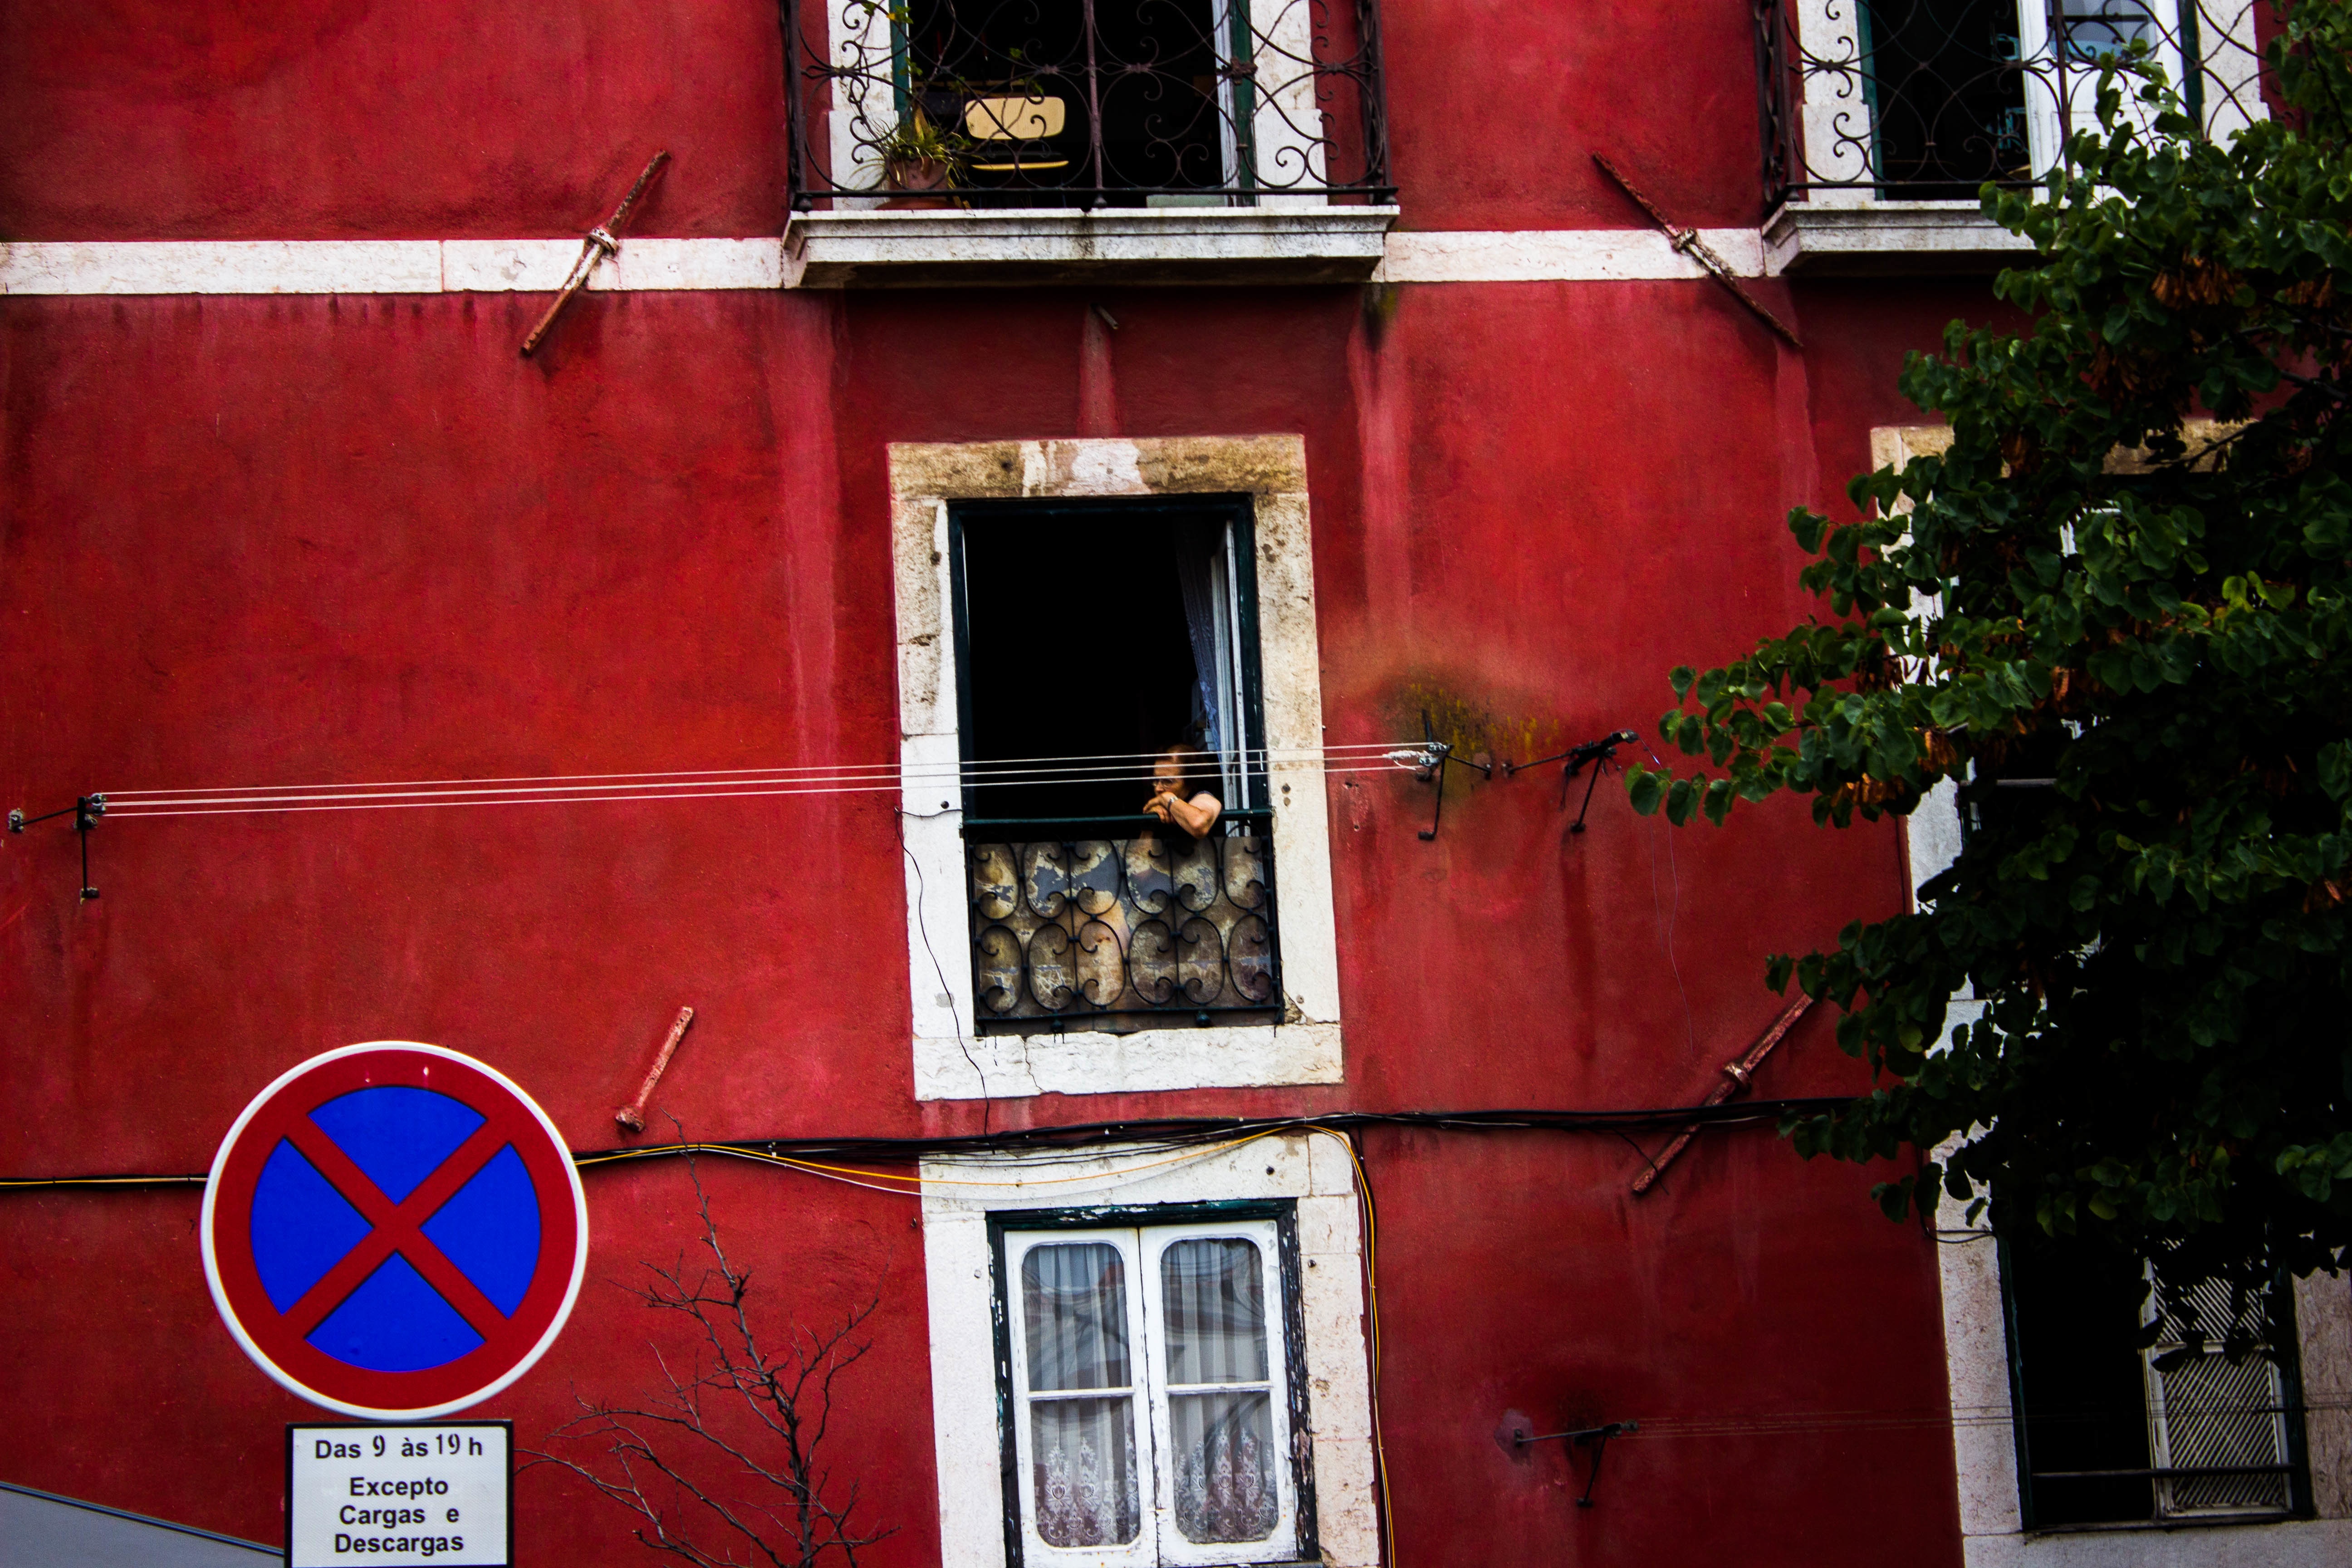
street, house, window, alley, wall, red, color, facade, shape, urban area